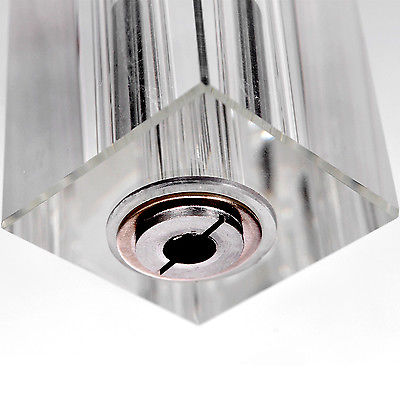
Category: lamp